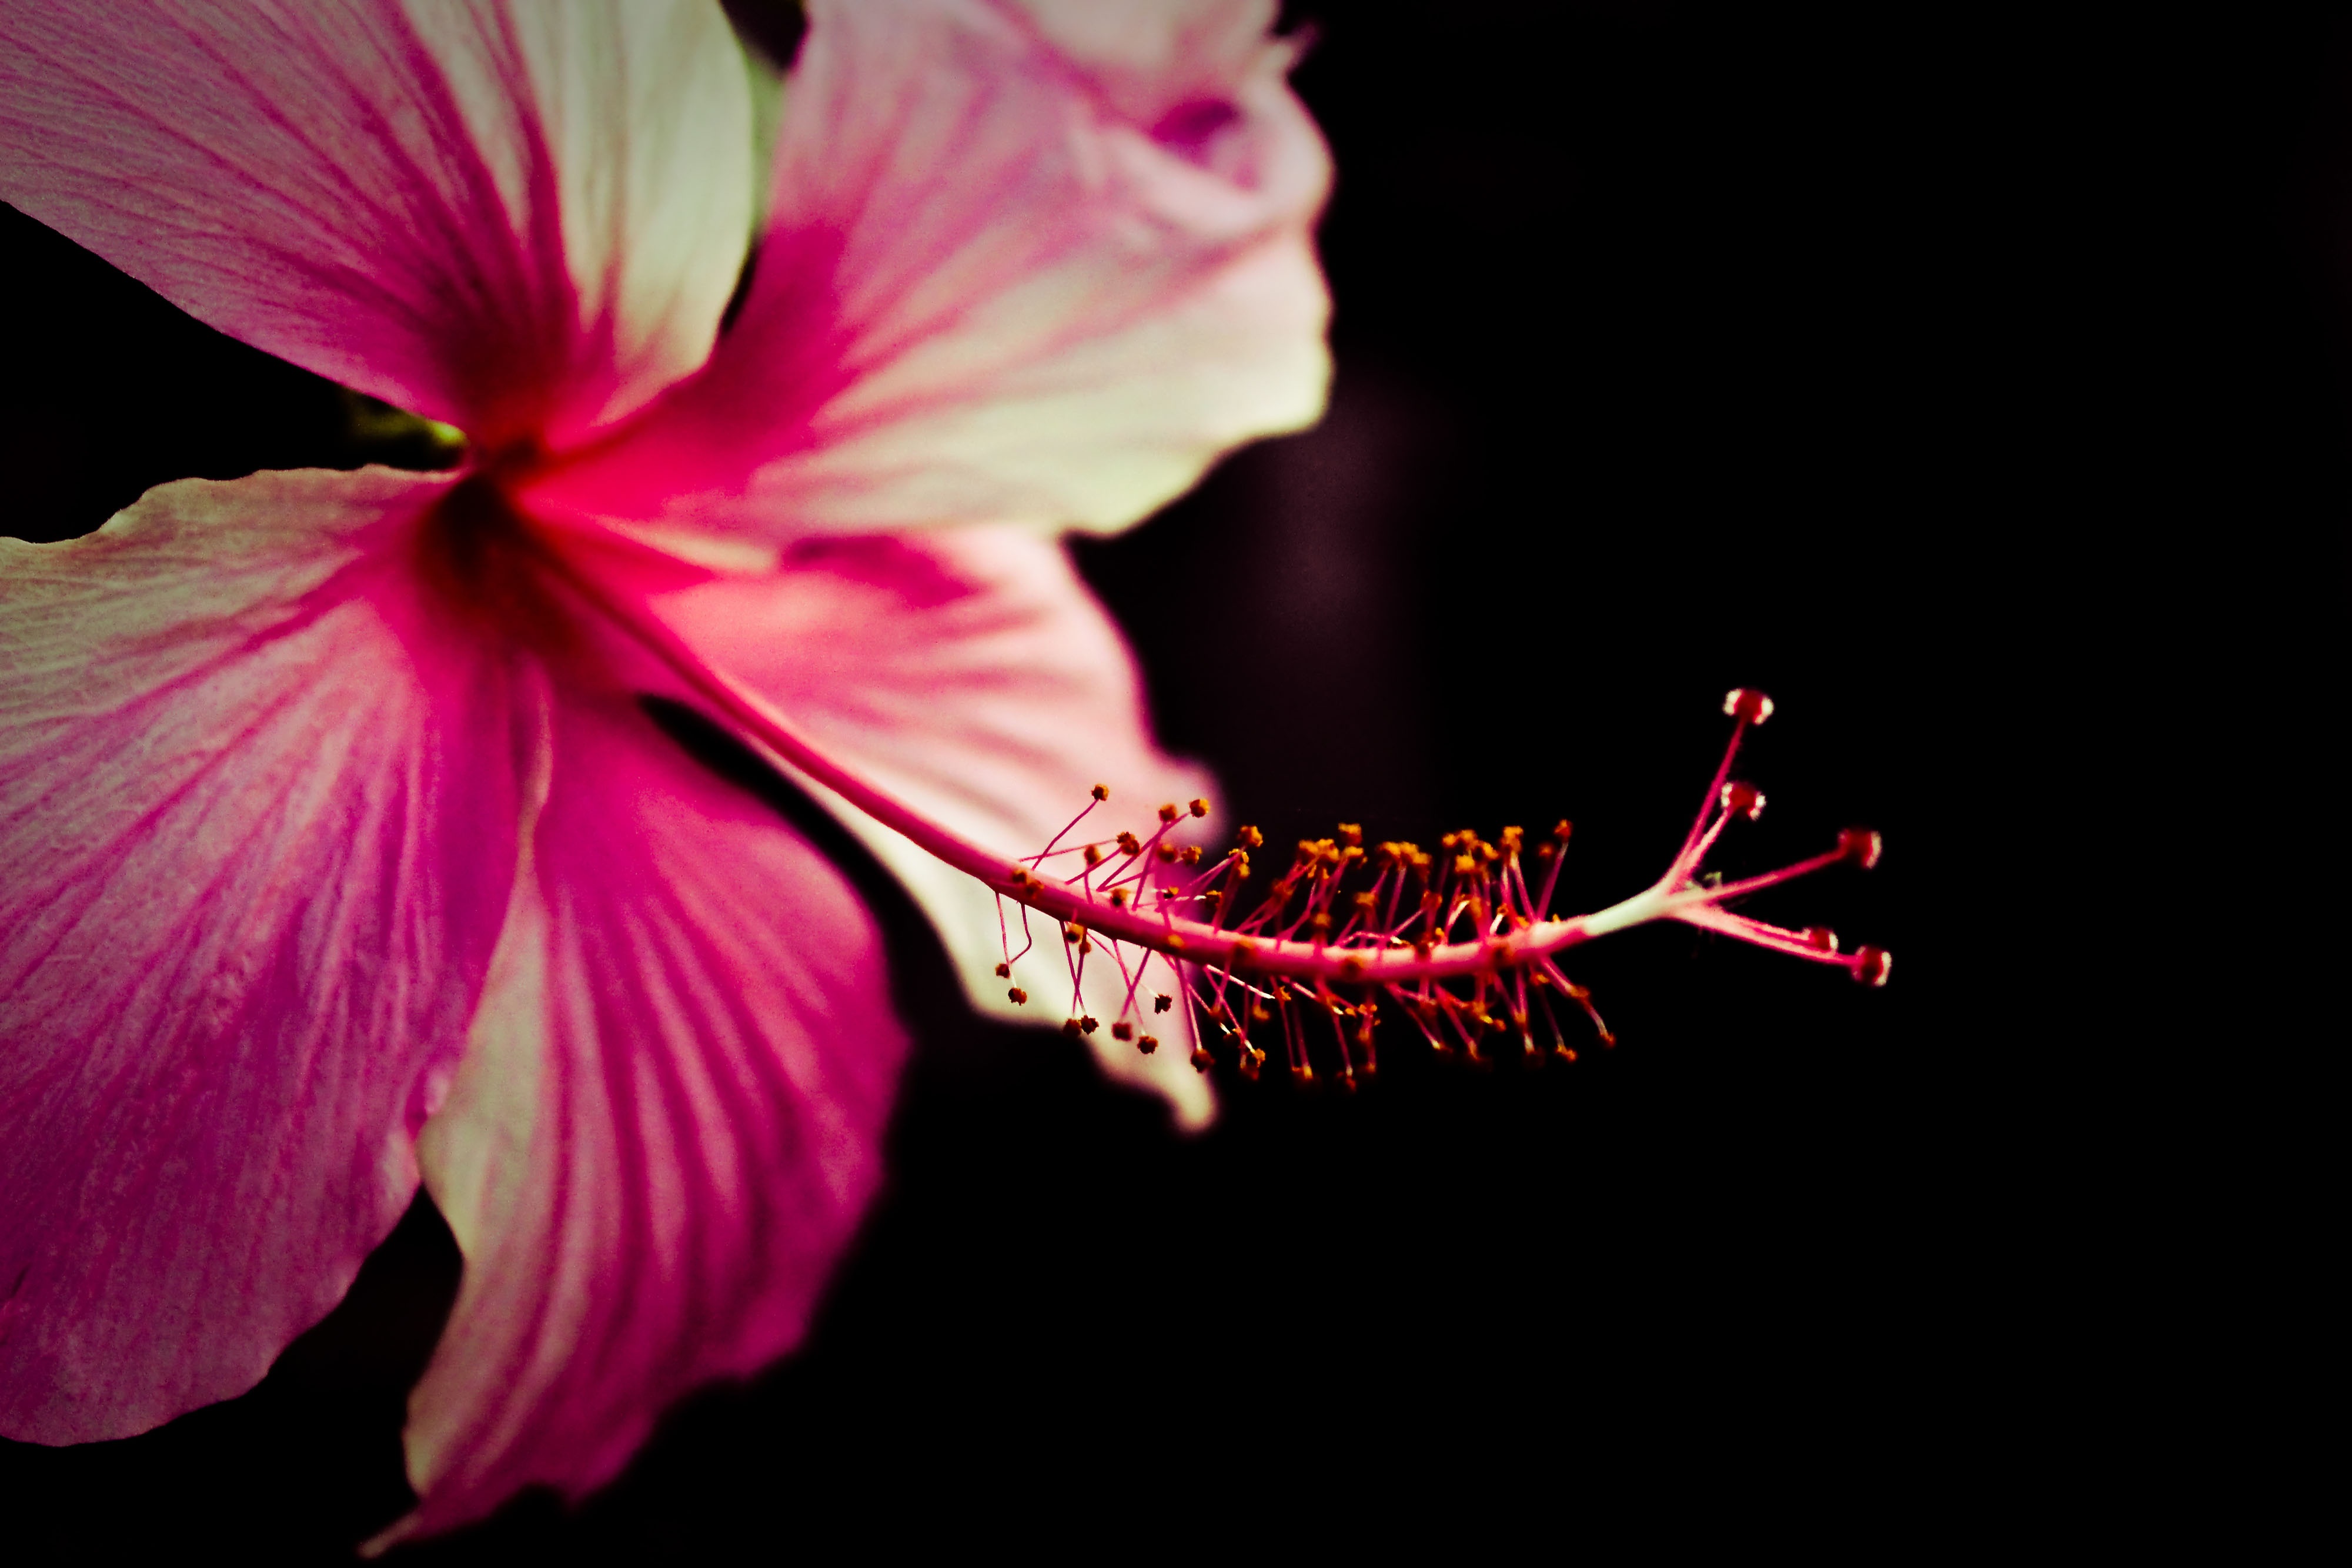
nature, blossom, plant, white, photography, leaf, flower, petal, bloom, floral, bouquet, decoration, spring, red, color, fresh, botany, colorful, garden, pink, flora, botanical, close up, hibiscus, macro photography, flowering plant, land plant